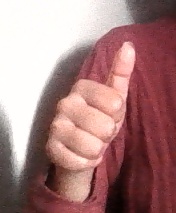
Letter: aleff